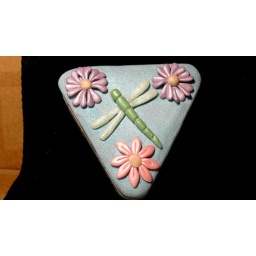
This wooden box is covered in clay. The flowers and dragonfly are pastel colors.